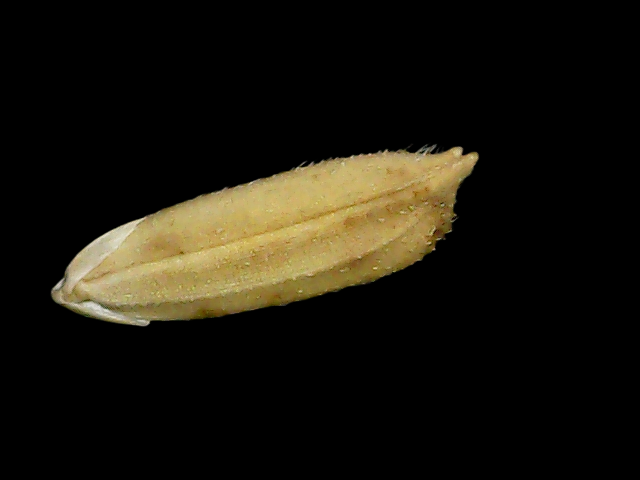
Rice variety: Bd30